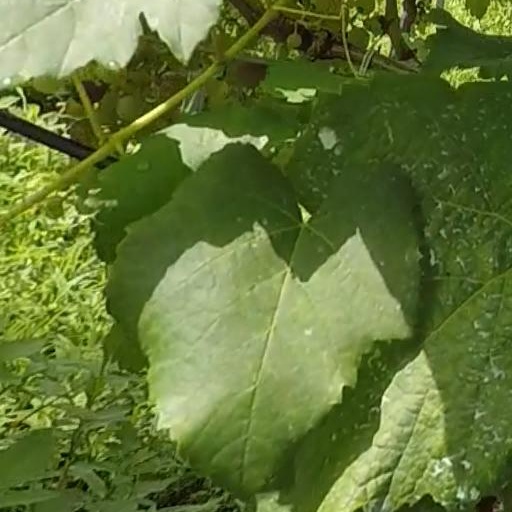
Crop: grape